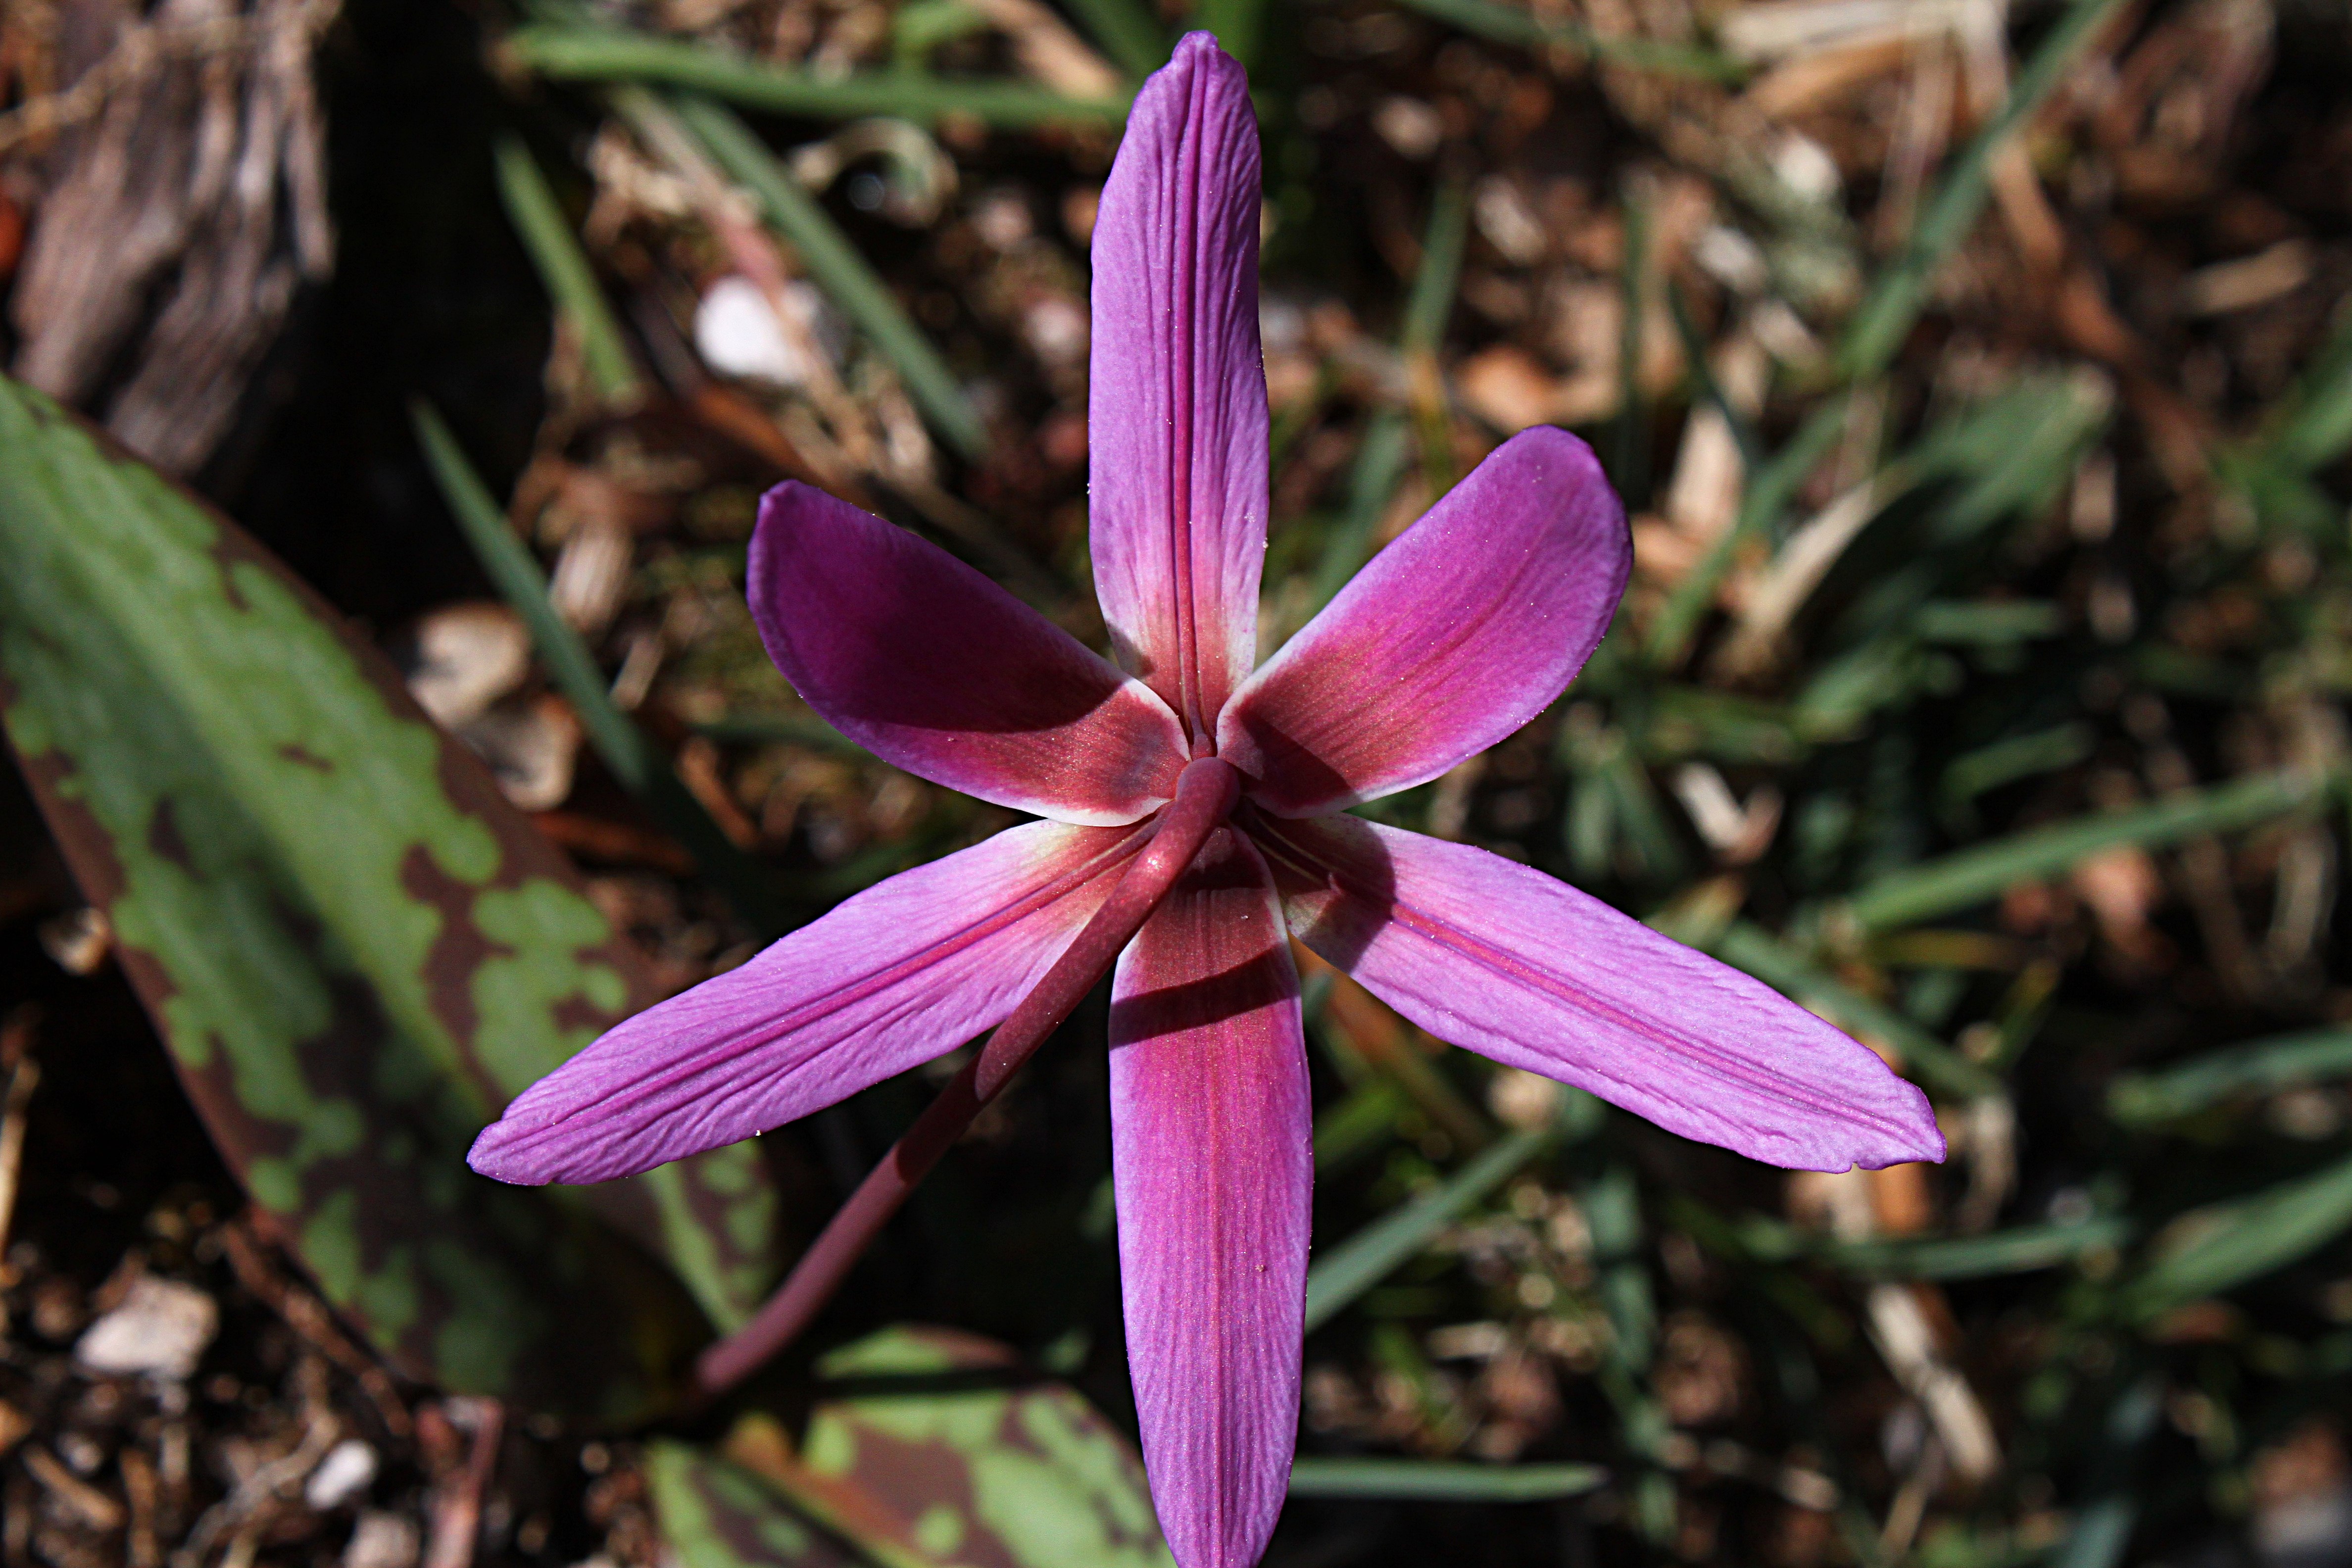
plant, flower, petal, macro, botany, flora, wildflower, flowers, flores, lily, ggl1, canoneos500d, macro photography, flowering plant, land plant, fawn lily